Chelun

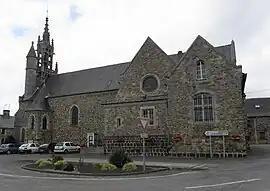
The parish church of Saint-Pierre

Chelun (Gallo: "Chelun") is a commune in the Ille-et-Vilaine department of Brittany in northwestern France.